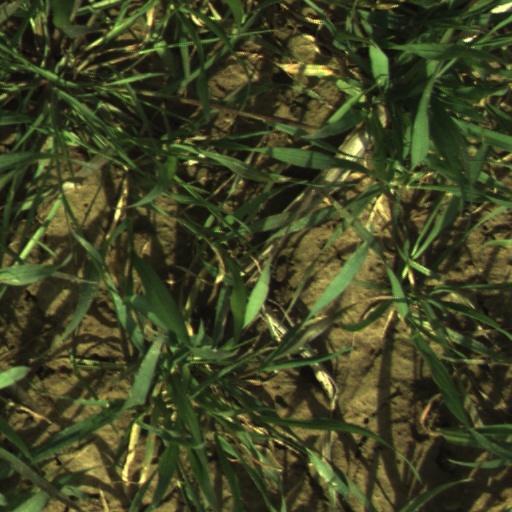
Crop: wheat